Ovanes Ohanian

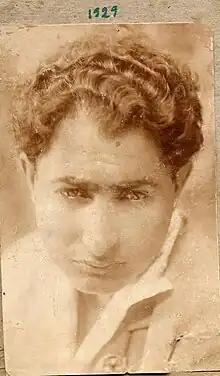
Ohanian in 1929

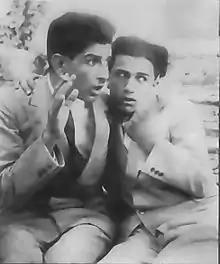
Gholam Ali Sahrabi and Mohamad Zerabi in "Abi and Rabi", 1930 (screenshot and silent)

Amongst his pupil received diploma have been: the late Ahmad Deikhan (Member of Parliament) Shahani, Gorji, Moorad, Kodbi, Rashidi, Kobadi, Sooltani, Edalatpoor, and Saphi. Eng. Zarrabi, Sohrabi, Miss Pavlov, Miss Zohreh, Miss Ohanian and many others.